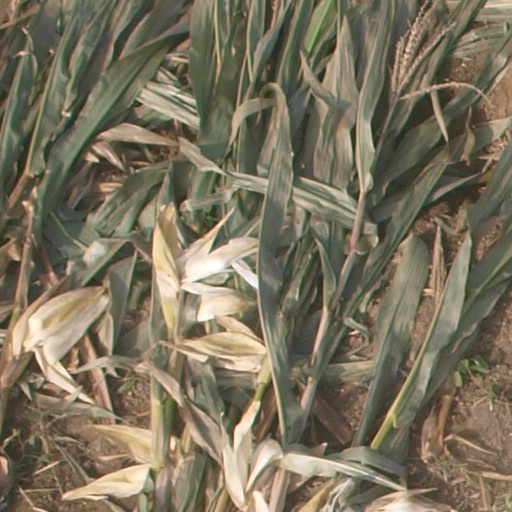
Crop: maize; corn